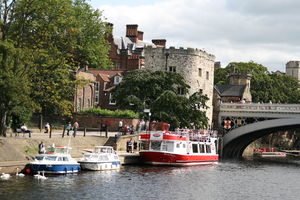
Ouse (Yorkshire) / Eksterne henvisninger
Både på Ouse ved Lendal Bridge i York.
Ouse er en flod i North Yorkshire i England. Den løber gennem York og Selby, og derefter ud i Trent ved Faxfleet.